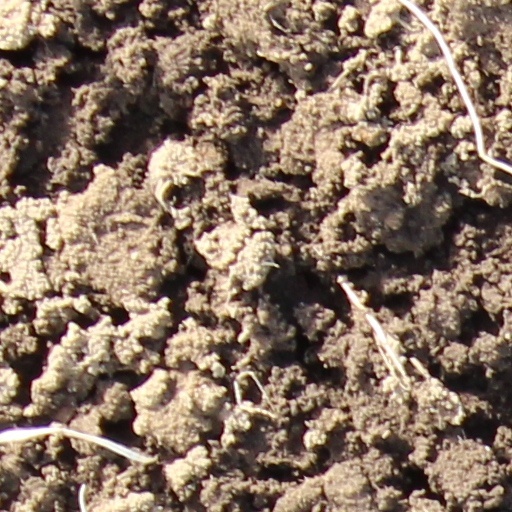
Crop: wheat